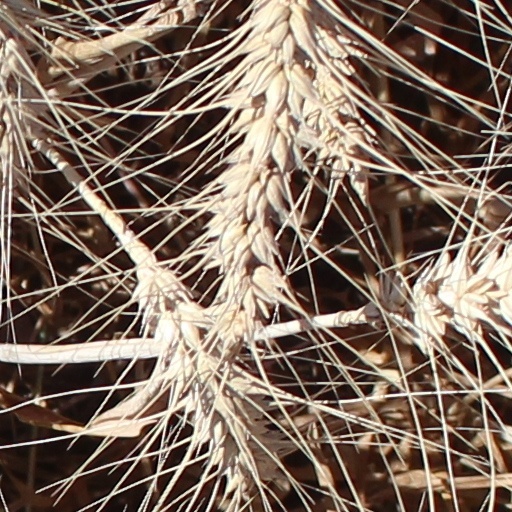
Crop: wheat